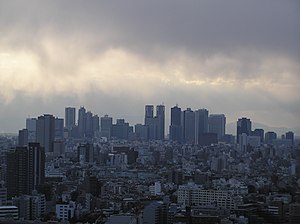
Skyline
Tokyos skyline
En skyline kan beskrives som en bys silhuet i form af et overblik eller et udsnit af dens højeste bygninger og strukturer. Den kan også beskrives som den kunstige horisont, som skabes af byens struktur. En bys skyline giver en god antydning af byens økonomiske kraft i almindelighed, således at jo mere prominent en skyline, en by har, desto større økonomisk magt har byen. Byens skyline kan også betegnes som dens fingeraftryk, eftersom der ikke findes to ens skylines. Billedet af en skyline viser ofte et stort, panoramaagtigt syn af byen. I mange byer, men ikke alle, har skyskrabere en væsentlig betydning for byens skyline. Har byen en stærk planlægning af udviklingen, som det f.eks. er tilfældet i Minneapolis, tenderer dens skyline mod at ligne et kunstigt bjerg på grund af, at de højeste bygninger er koncentreret omkring centrum.